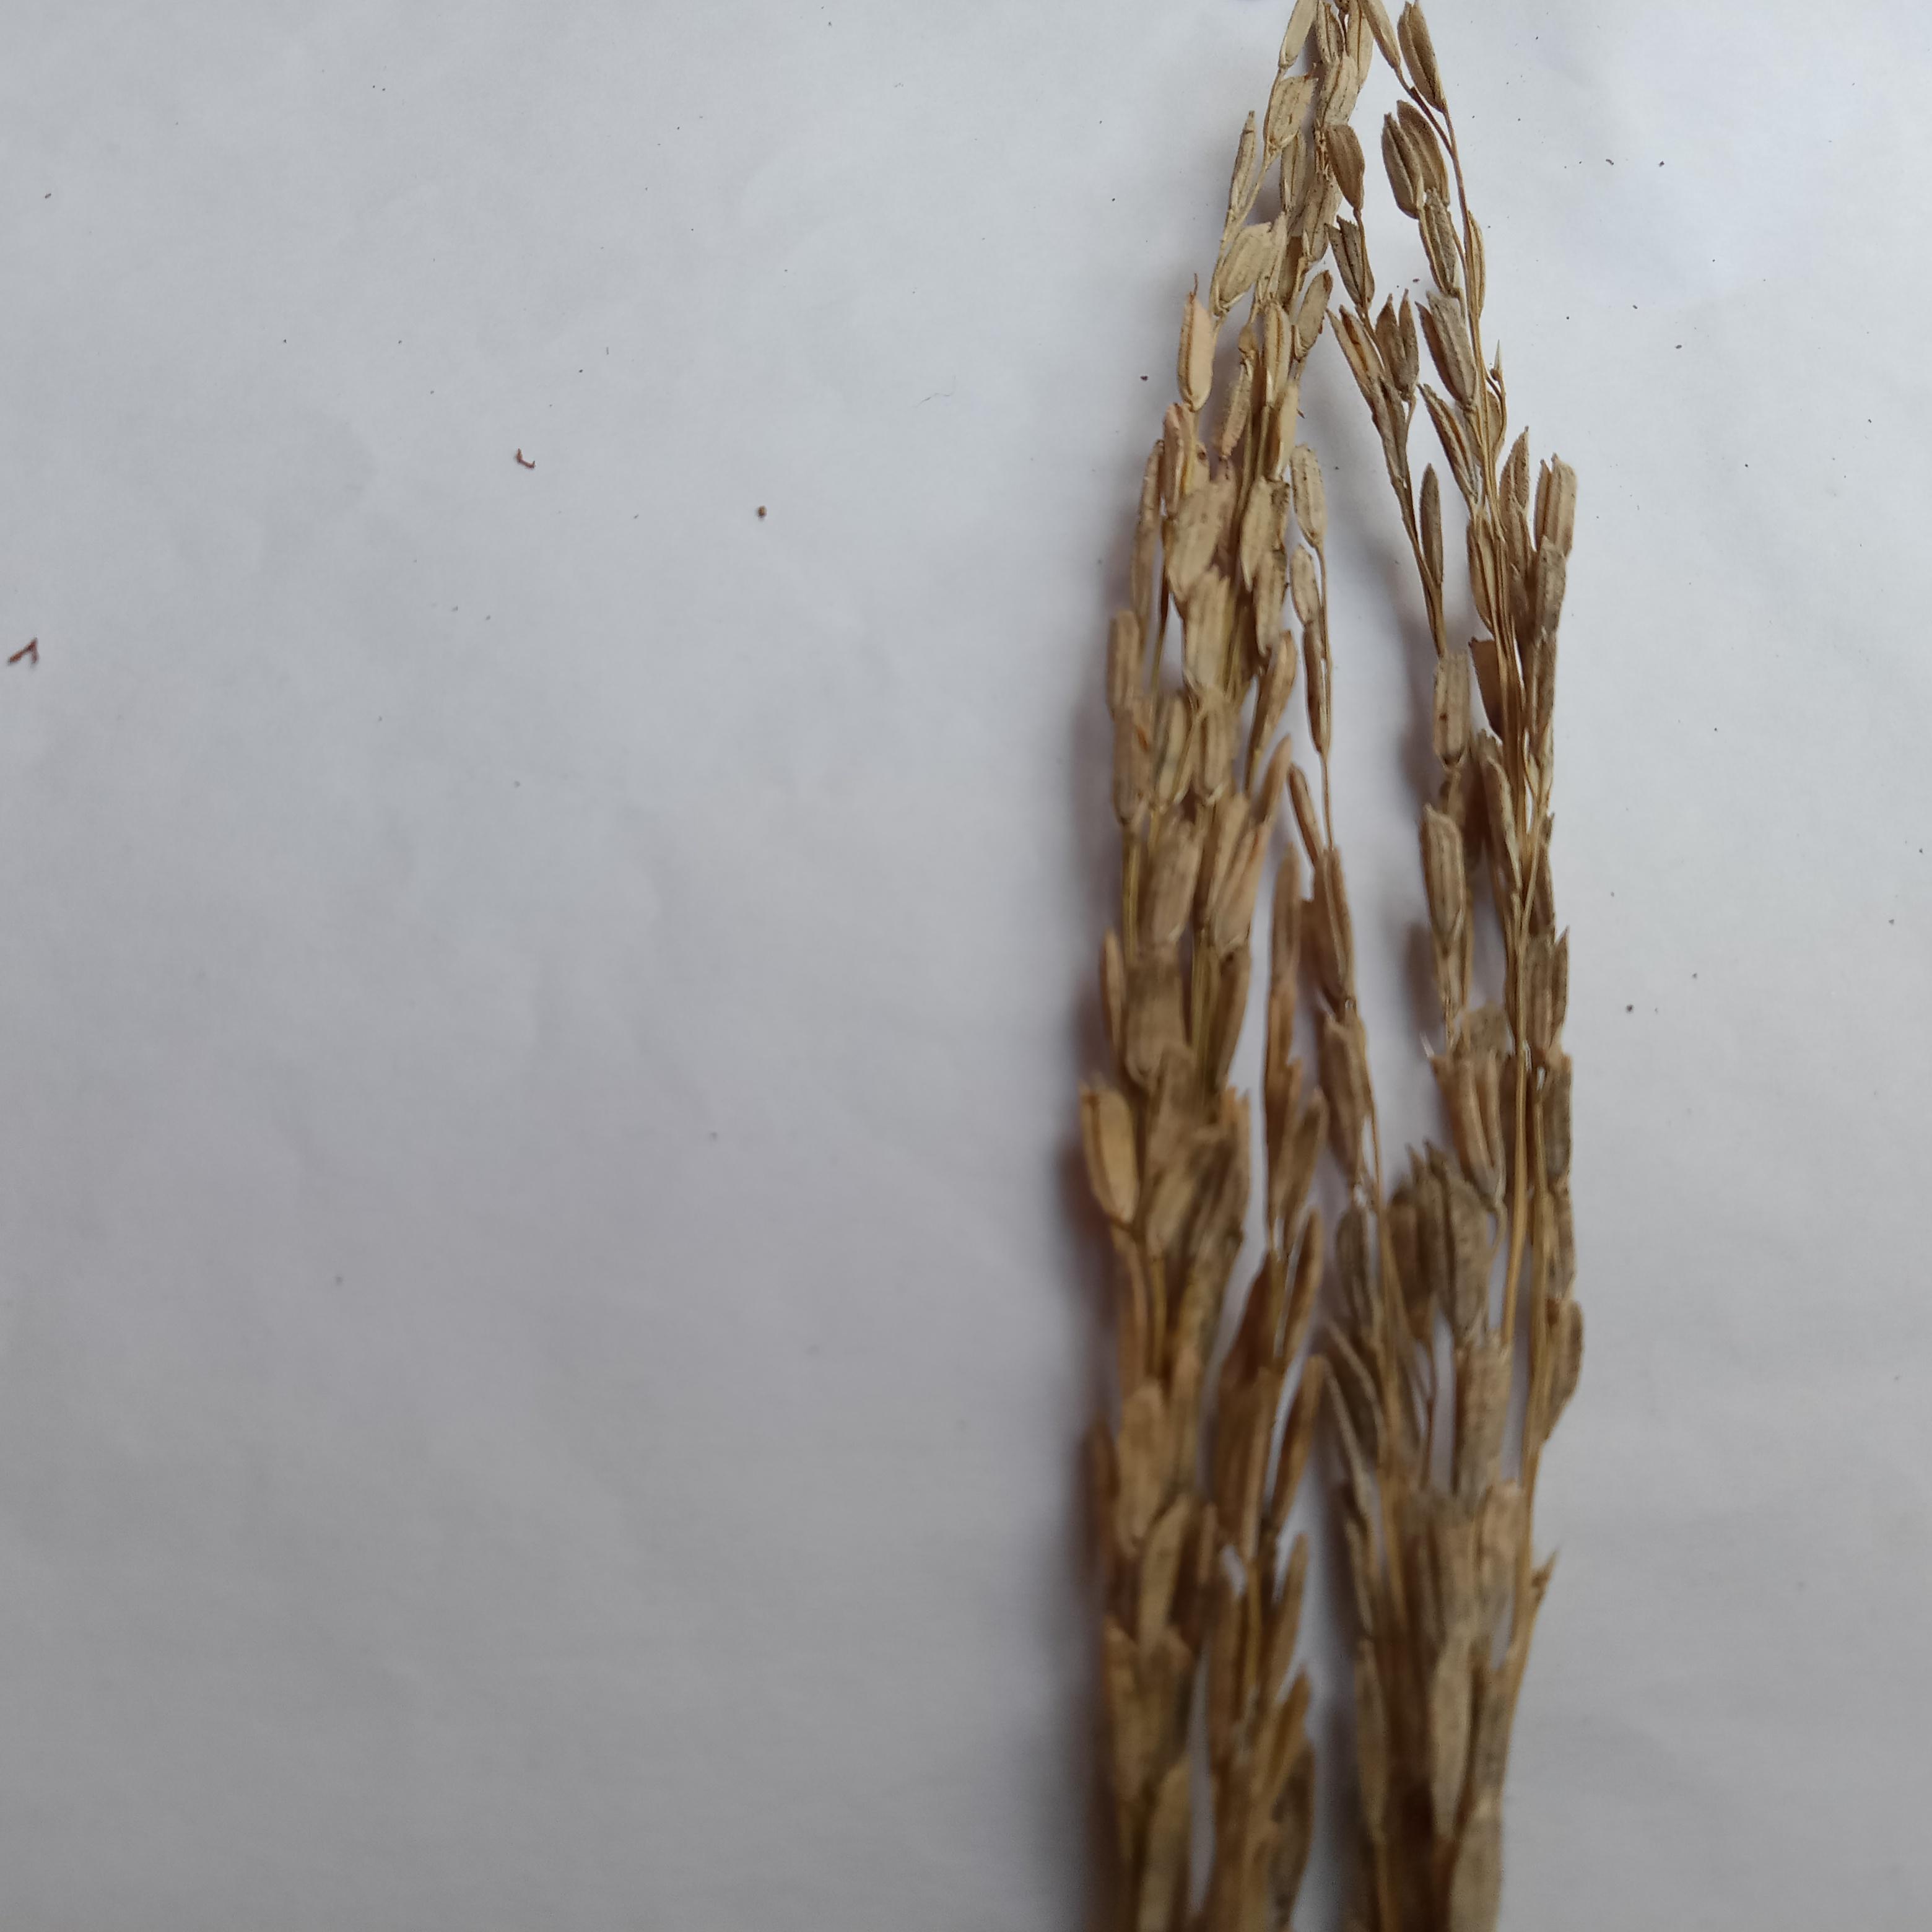
Label: Rice___Neck_Blast